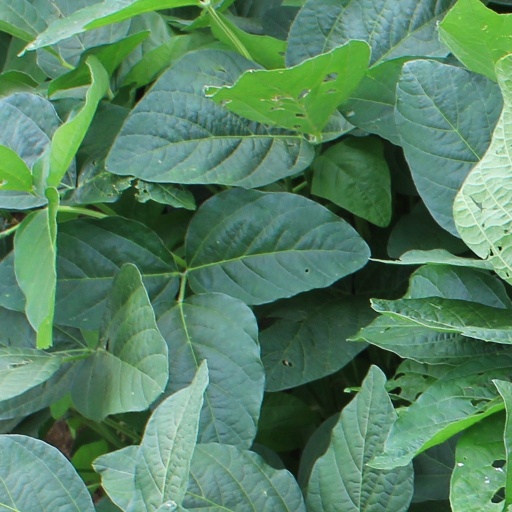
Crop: soybean